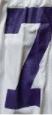
Number: 7